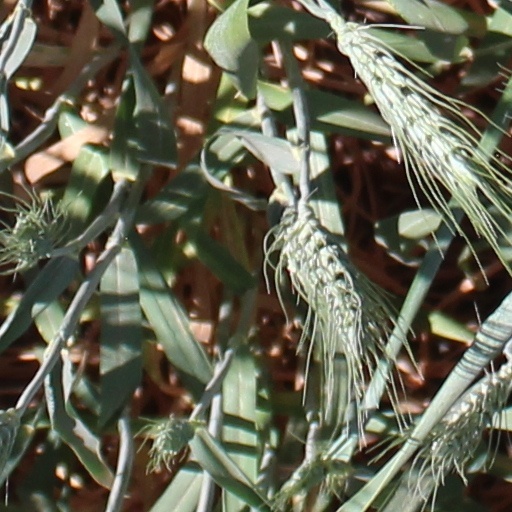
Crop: wheat